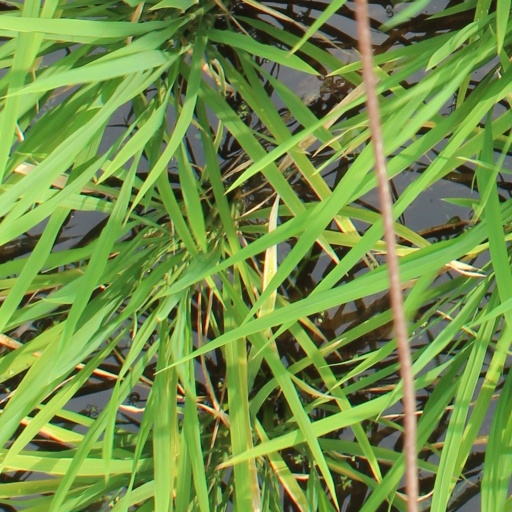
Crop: rice